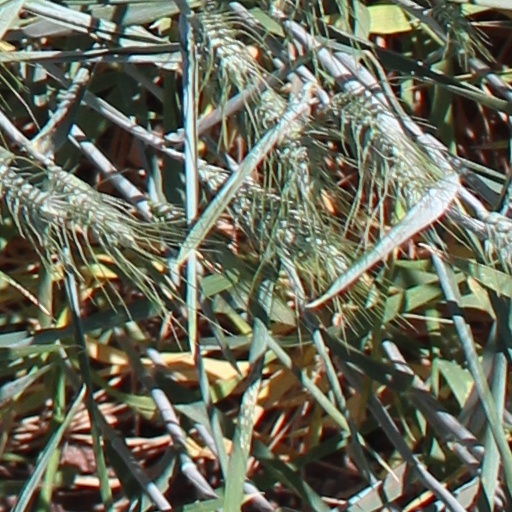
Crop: wheat